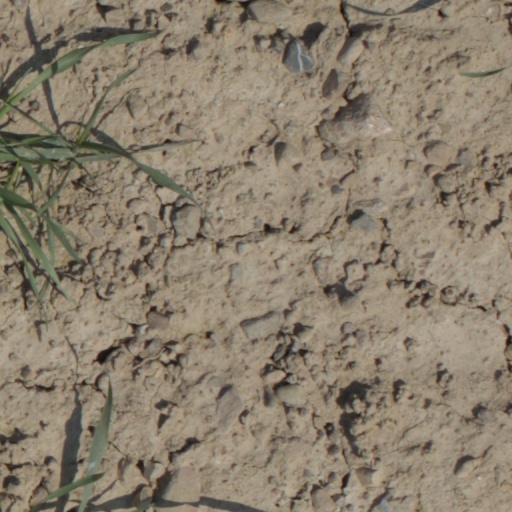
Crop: wheat